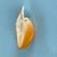
Maize quality: Good